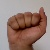
The image shows a hand gesture representing the letter 'A' in Indian Sign Language.